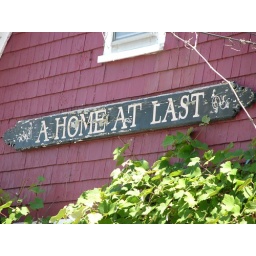
A great sign on a house in Provincetown